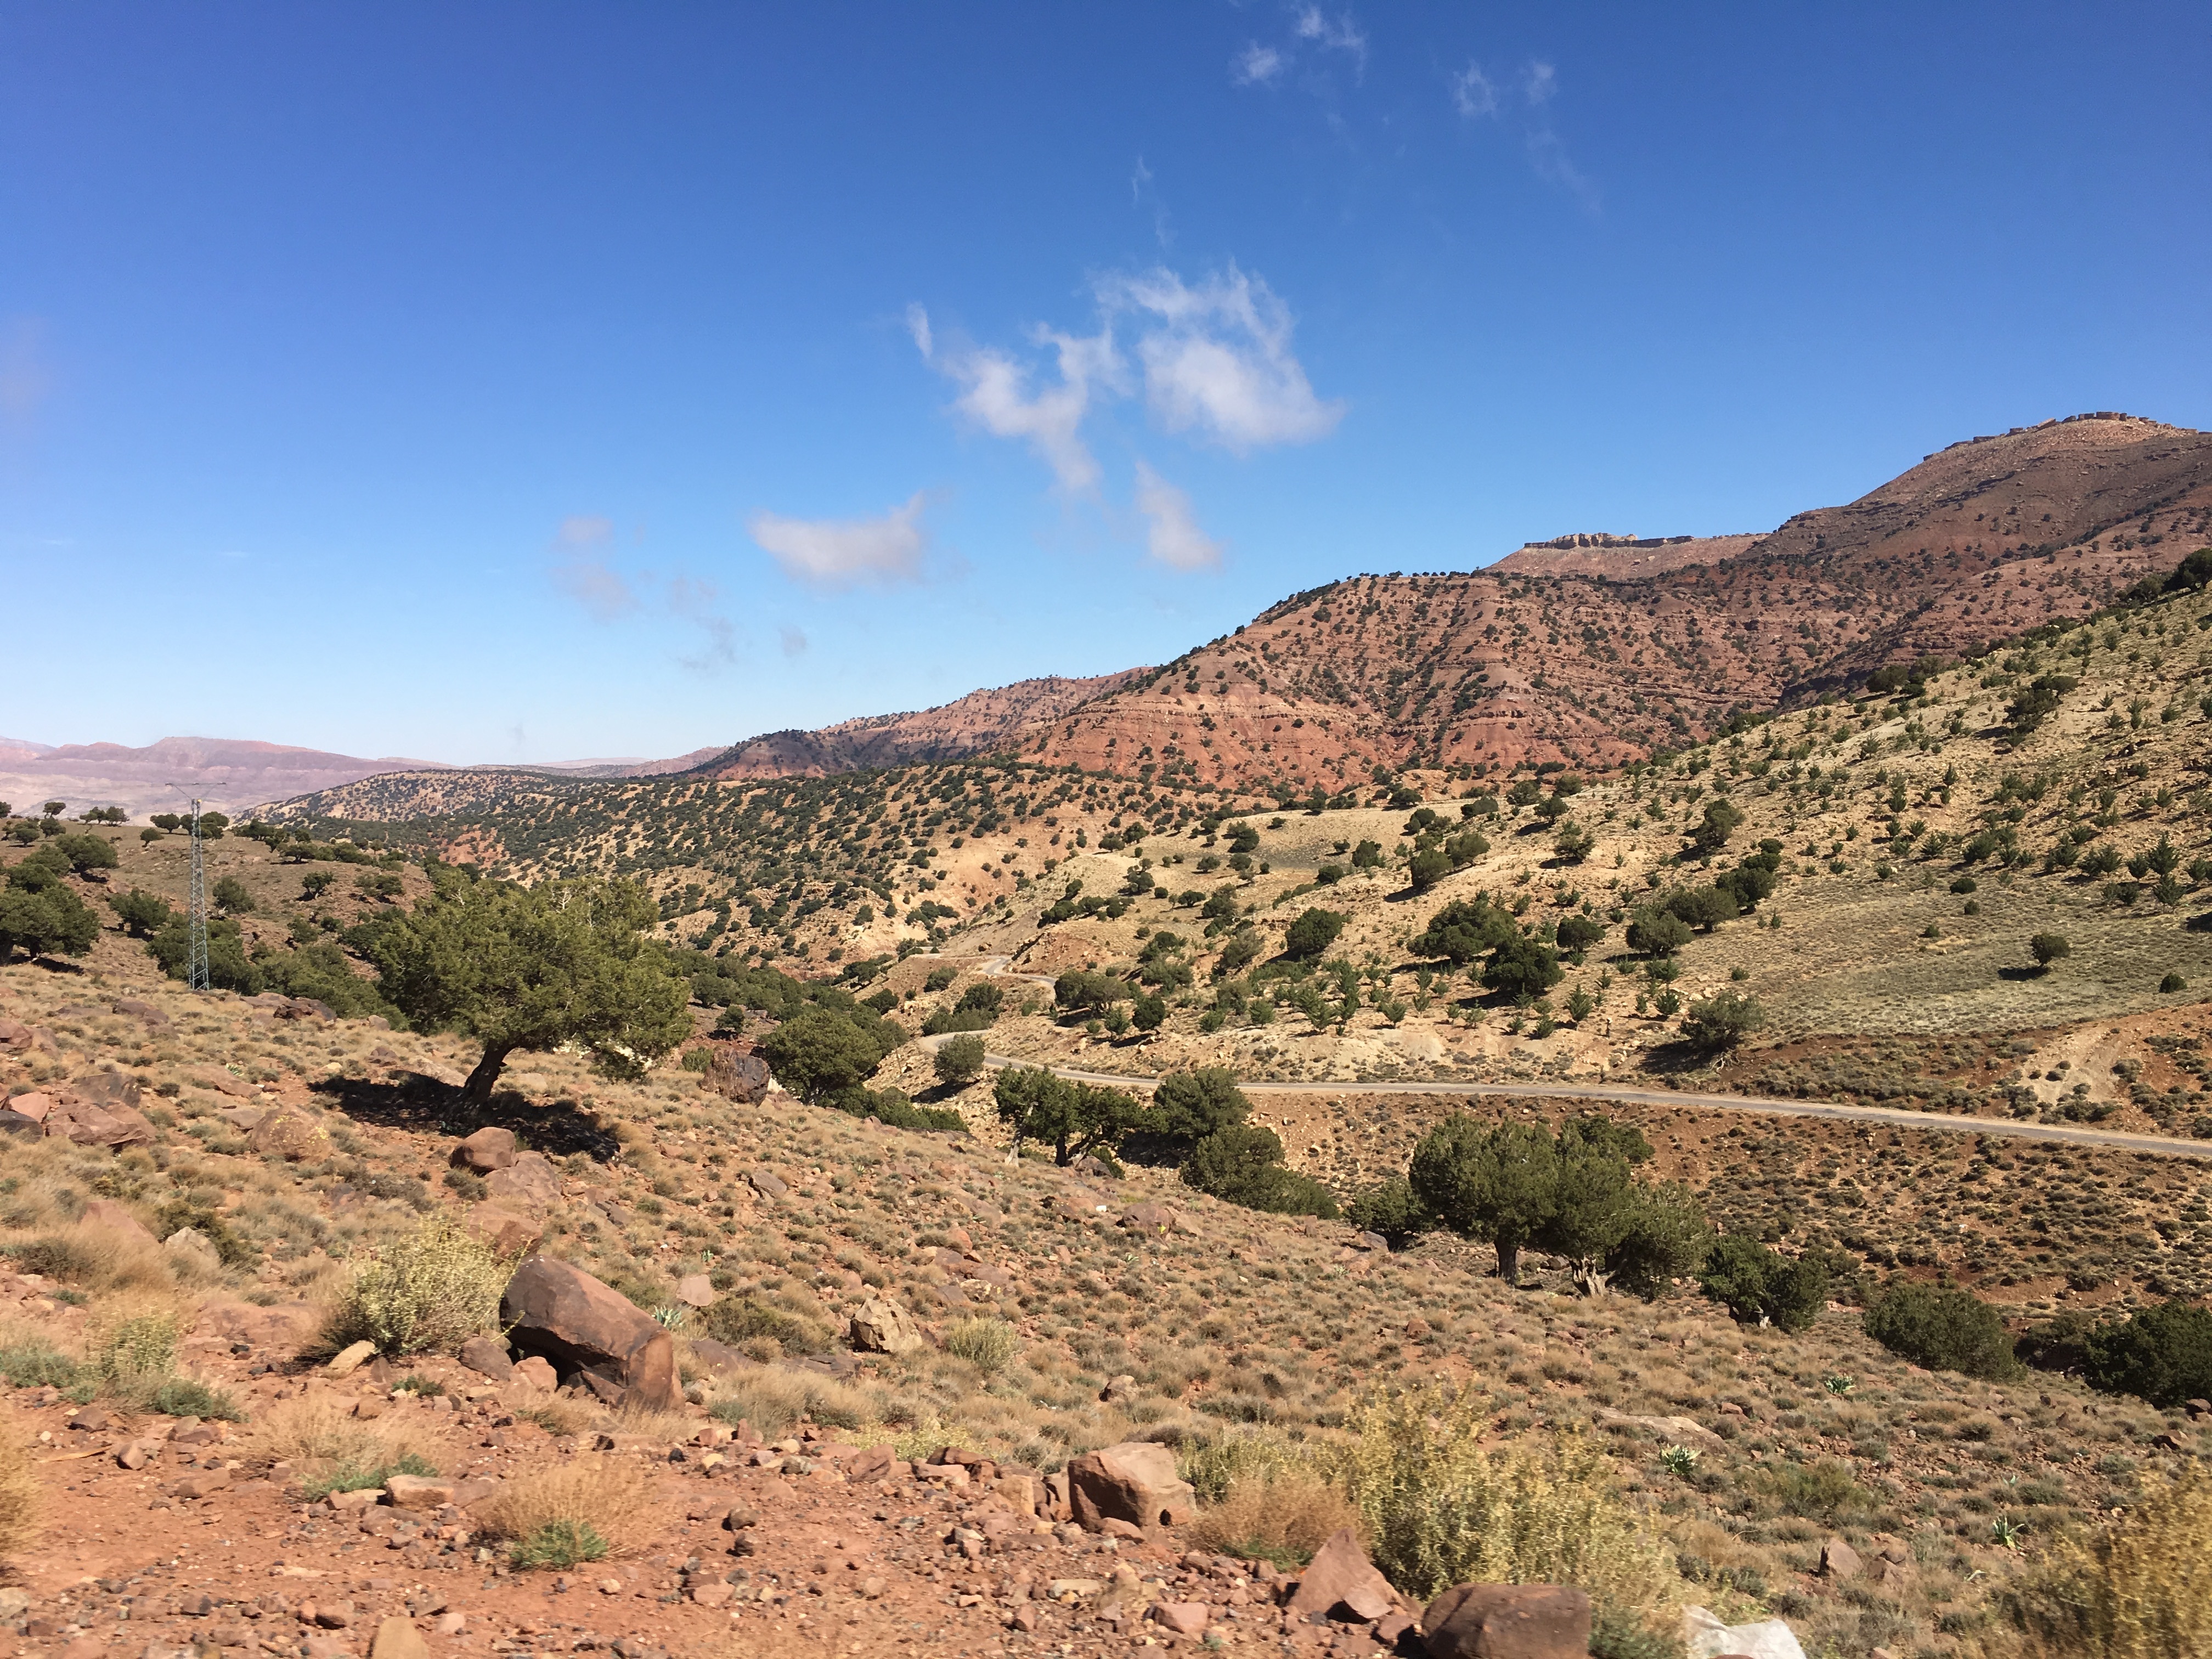
landscape, rock, wilderness, mountain, sky, trail, hill, desert, adventure, valley, soil, canyon, geology, badlands, plateau, morocco, ecosystem, wadi, landform, natural environment, geographical feature, mountainous landforms